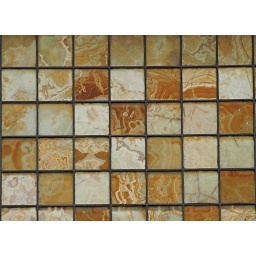
Tecalli windows in library of UNAM in Mexico City